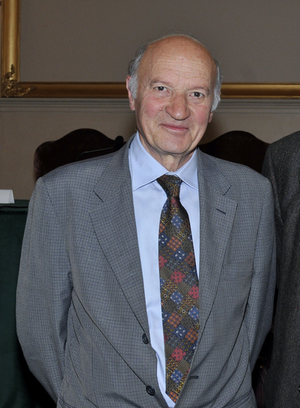
Domenico Losurdo, né le 14 novembre 1941 à Sannicandro di Bari et mort le 28 juin 2018, est un philosophe marxiste italien. Il a enseigné l'histoire de la philosophie à l'Université d'Urbino « Carlo-Bo ».